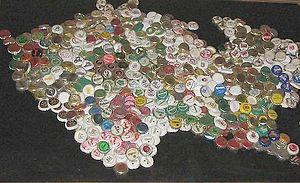
La bière tchèque a une histoire longue et complexe. Aujourd’hui, la République tchèque possède le privilège d’être le plus grand consommateur au monde de bière par habitant.